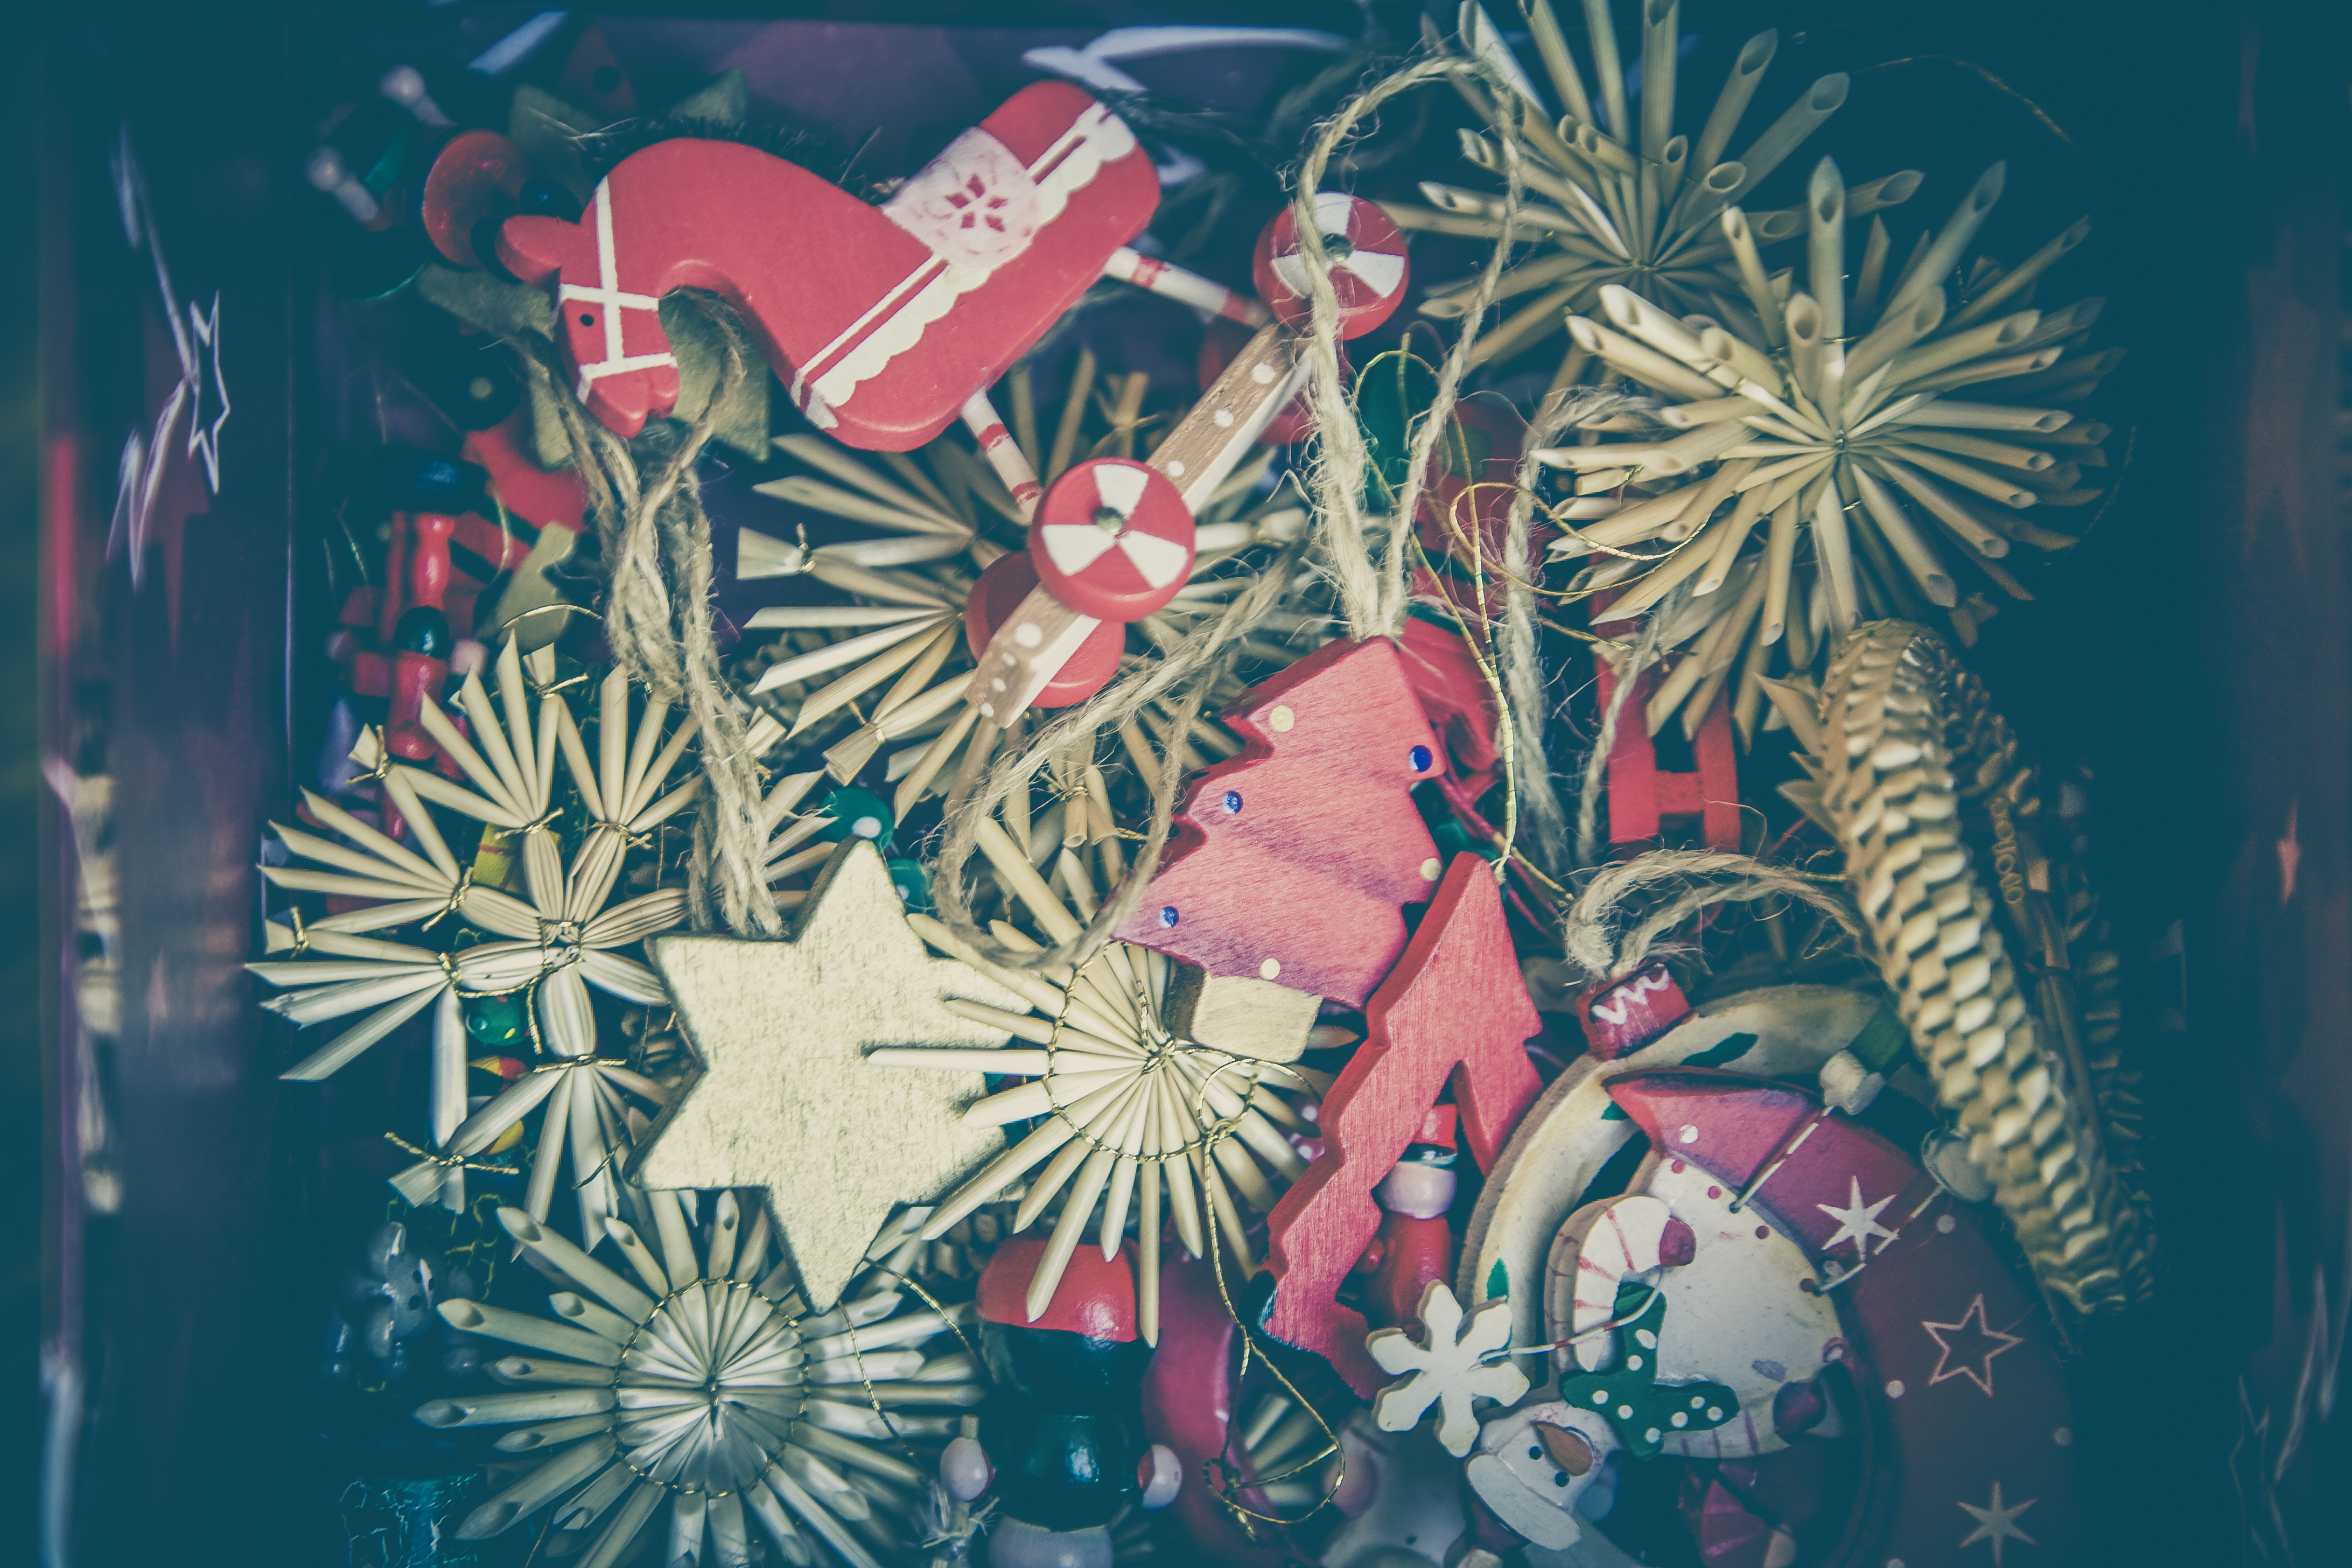
flower, pattern, red, christmas, art, illustration, decorations, ornaments, christmas decorations, royalty free images